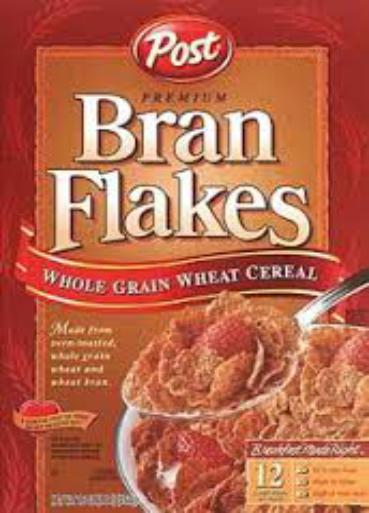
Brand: Bran Flakes
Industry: Food